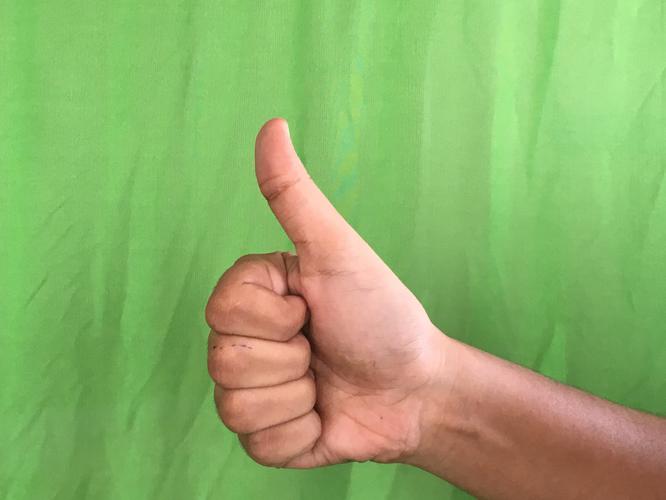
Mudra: Sikharam
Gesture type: single_hand